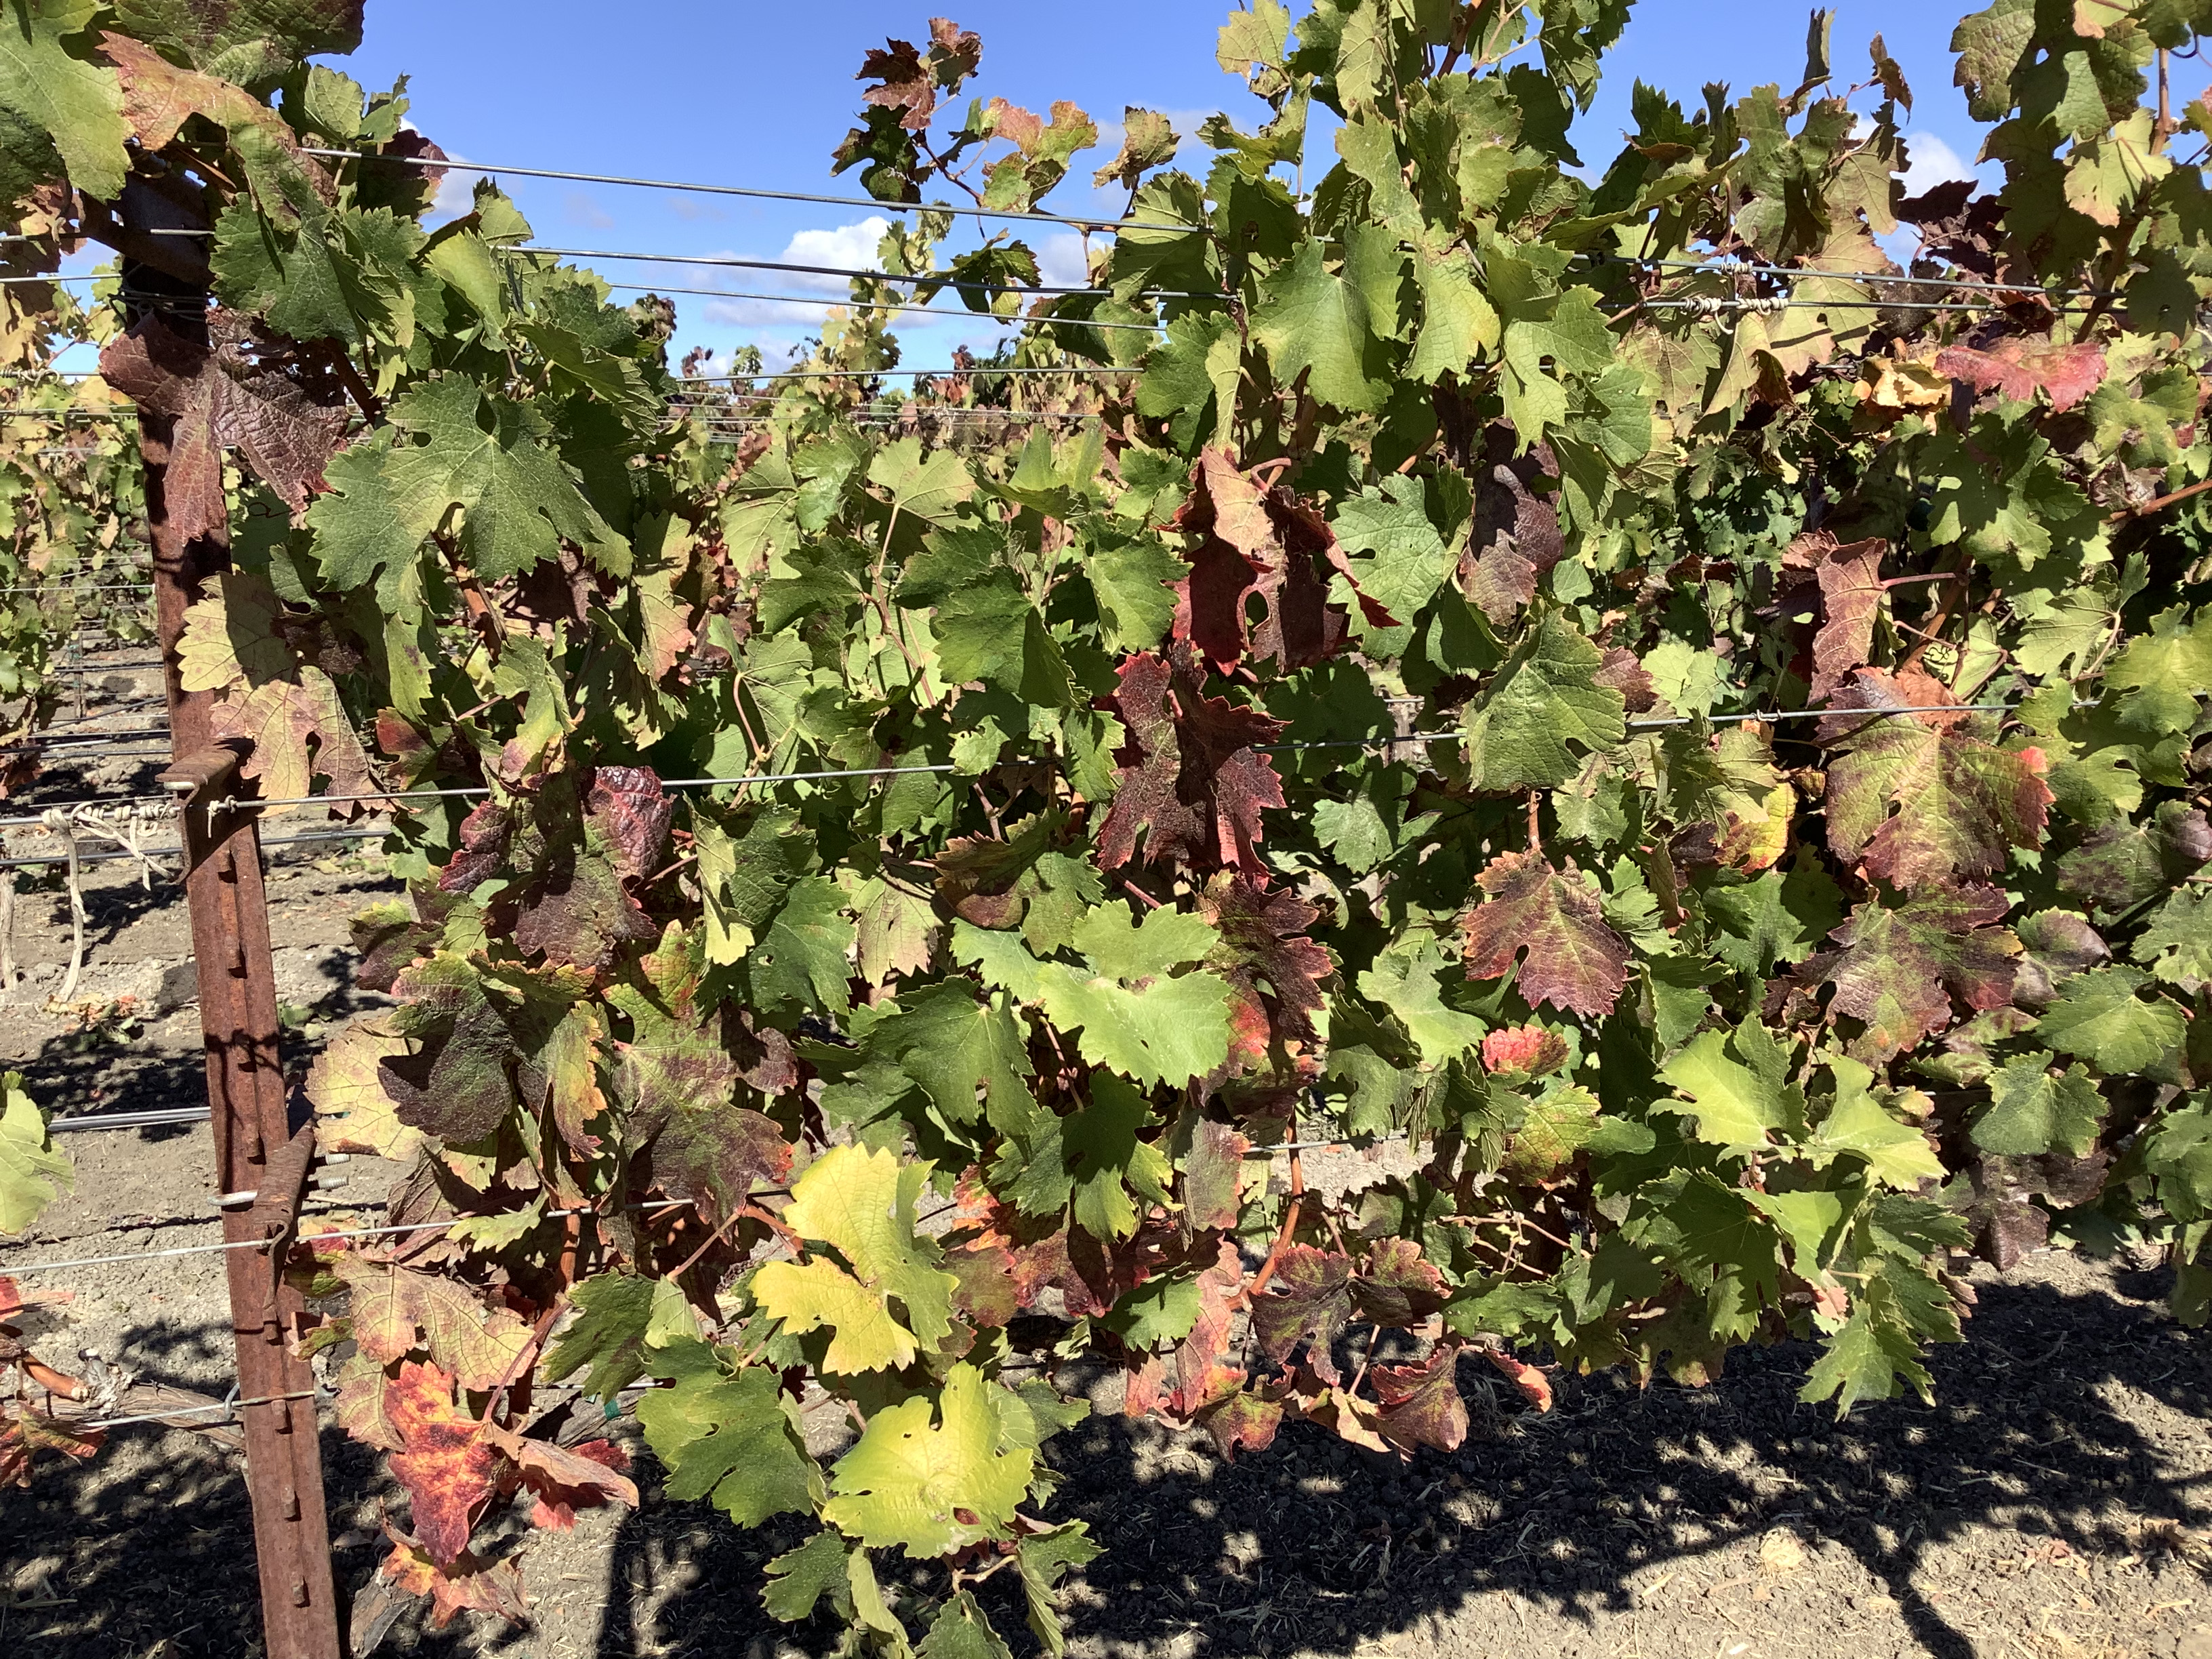
Label: Red Blotch